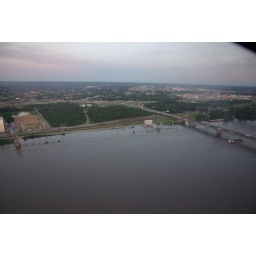
flooded Mississippi...check out the location of signs and trees within the water